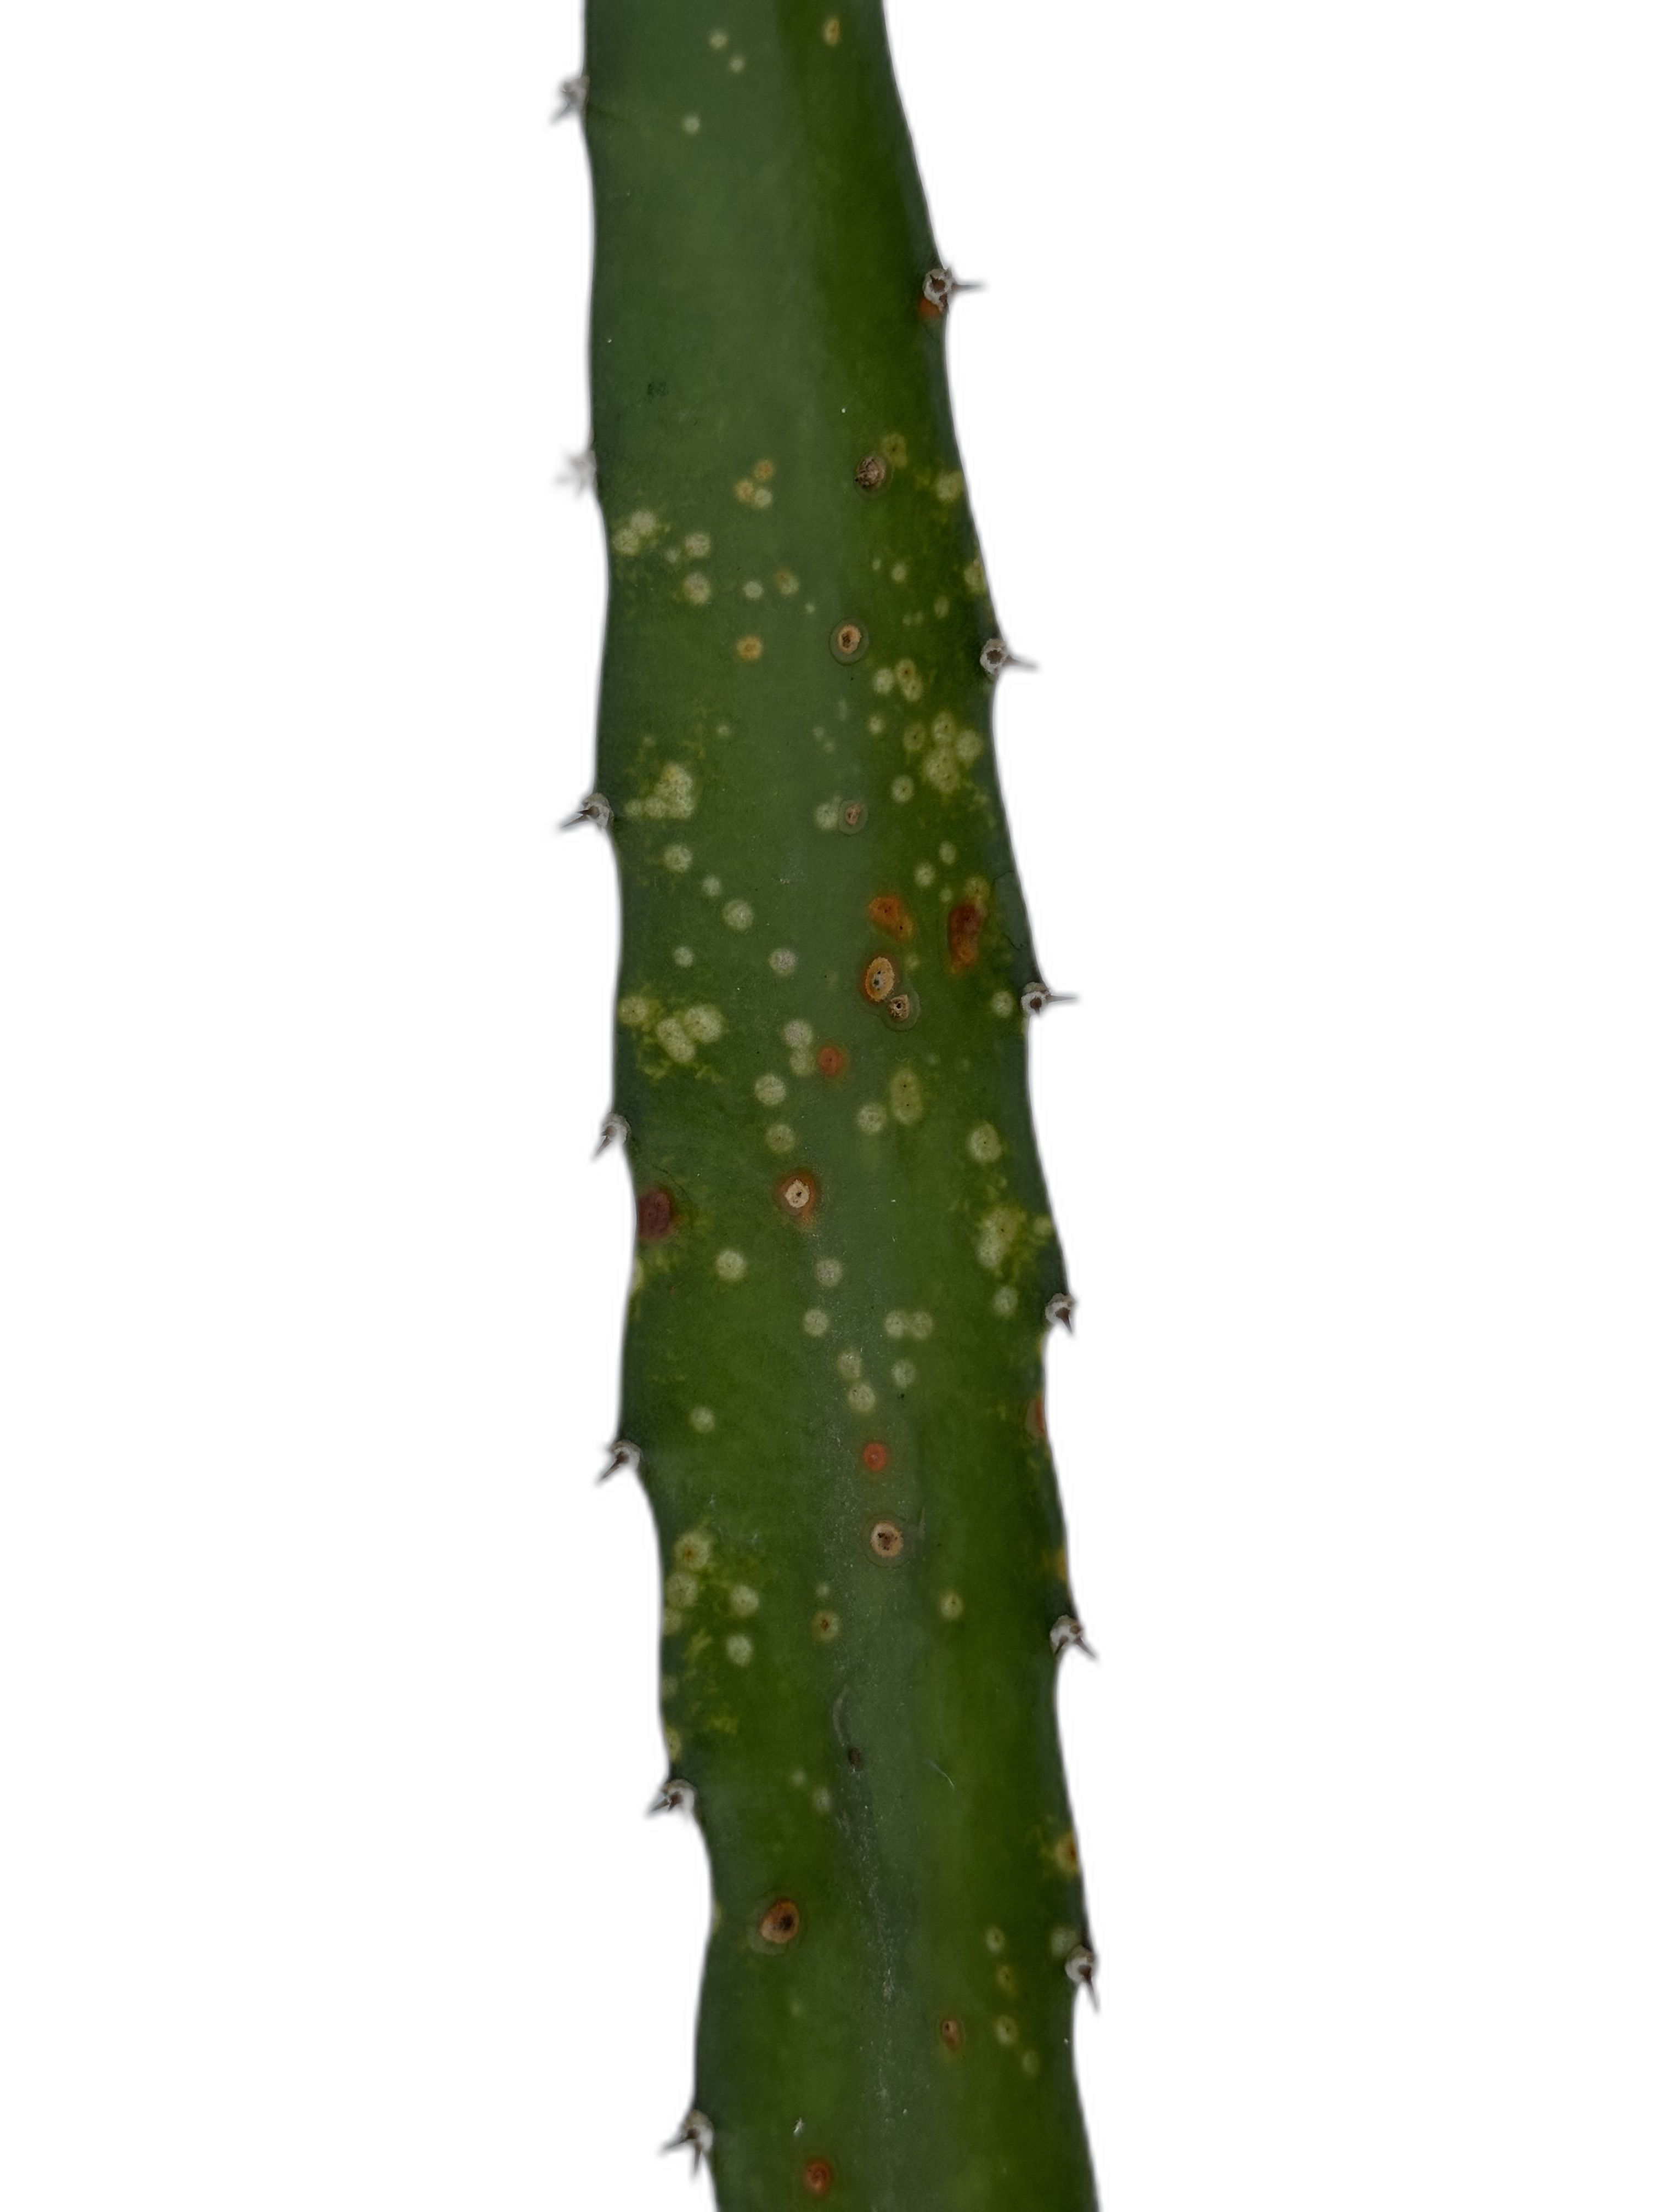
Label: Bad leaf